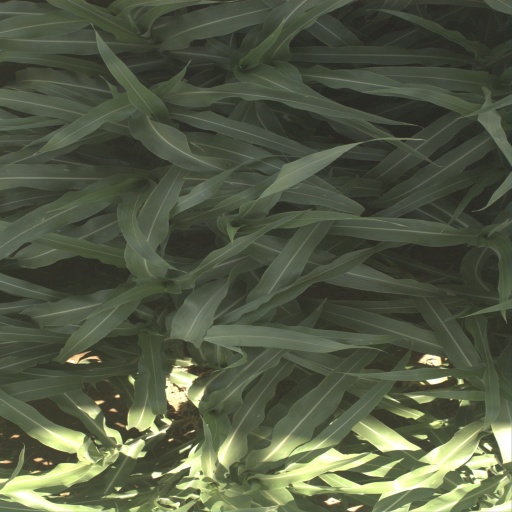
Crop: sorghum